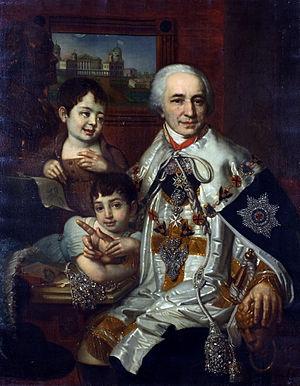
L’ordre impérial de Saint-André Apôtre le premier nommé est un ordre honorifique russe fondé le 30 août 1698 par Pierre le Grand. Premier ordre russe, tant par sa date de création sous le règne de Pierre Iᵉʳ, que par sa place dans la hiérarchie des ordres russes, il a la particularité d'être réservé aux plus importants personnages de l'État, tant civil que militaire. Décerné un peu plus de 1 000 fois entre 1699 et 1917 en dehors des membres de la famille impériale, il a toujours joui d'un très grand prestige, tant en Russie, qu'à l'étranger. Il est aujourd'hui, à la fois un ordre dynastique de la famille impériale des Romanov en exil et le premier ordre de l'actuelle Fédération de Russie.